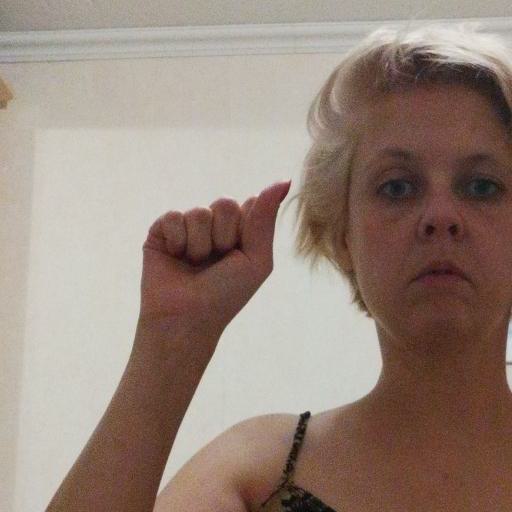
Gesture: fist